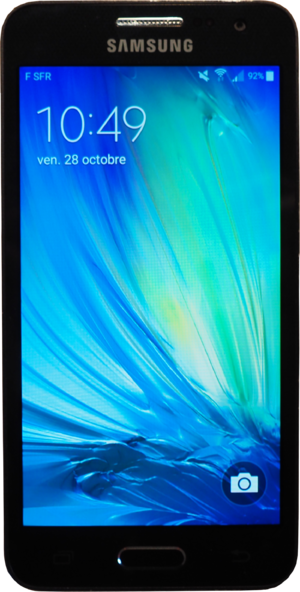
Un Samsung Galaxy A3
Les Samsung Galaxy A sont les noms donnés par Samsung pour désigner leurs téléphones appartenant au milieu de gamme. Cette gamme de smartphone se distingue par son écran Infinity bord à bord et son design rappelant les modèles haut de gamme de la marque, comme les séries Galaxy S ou Note.